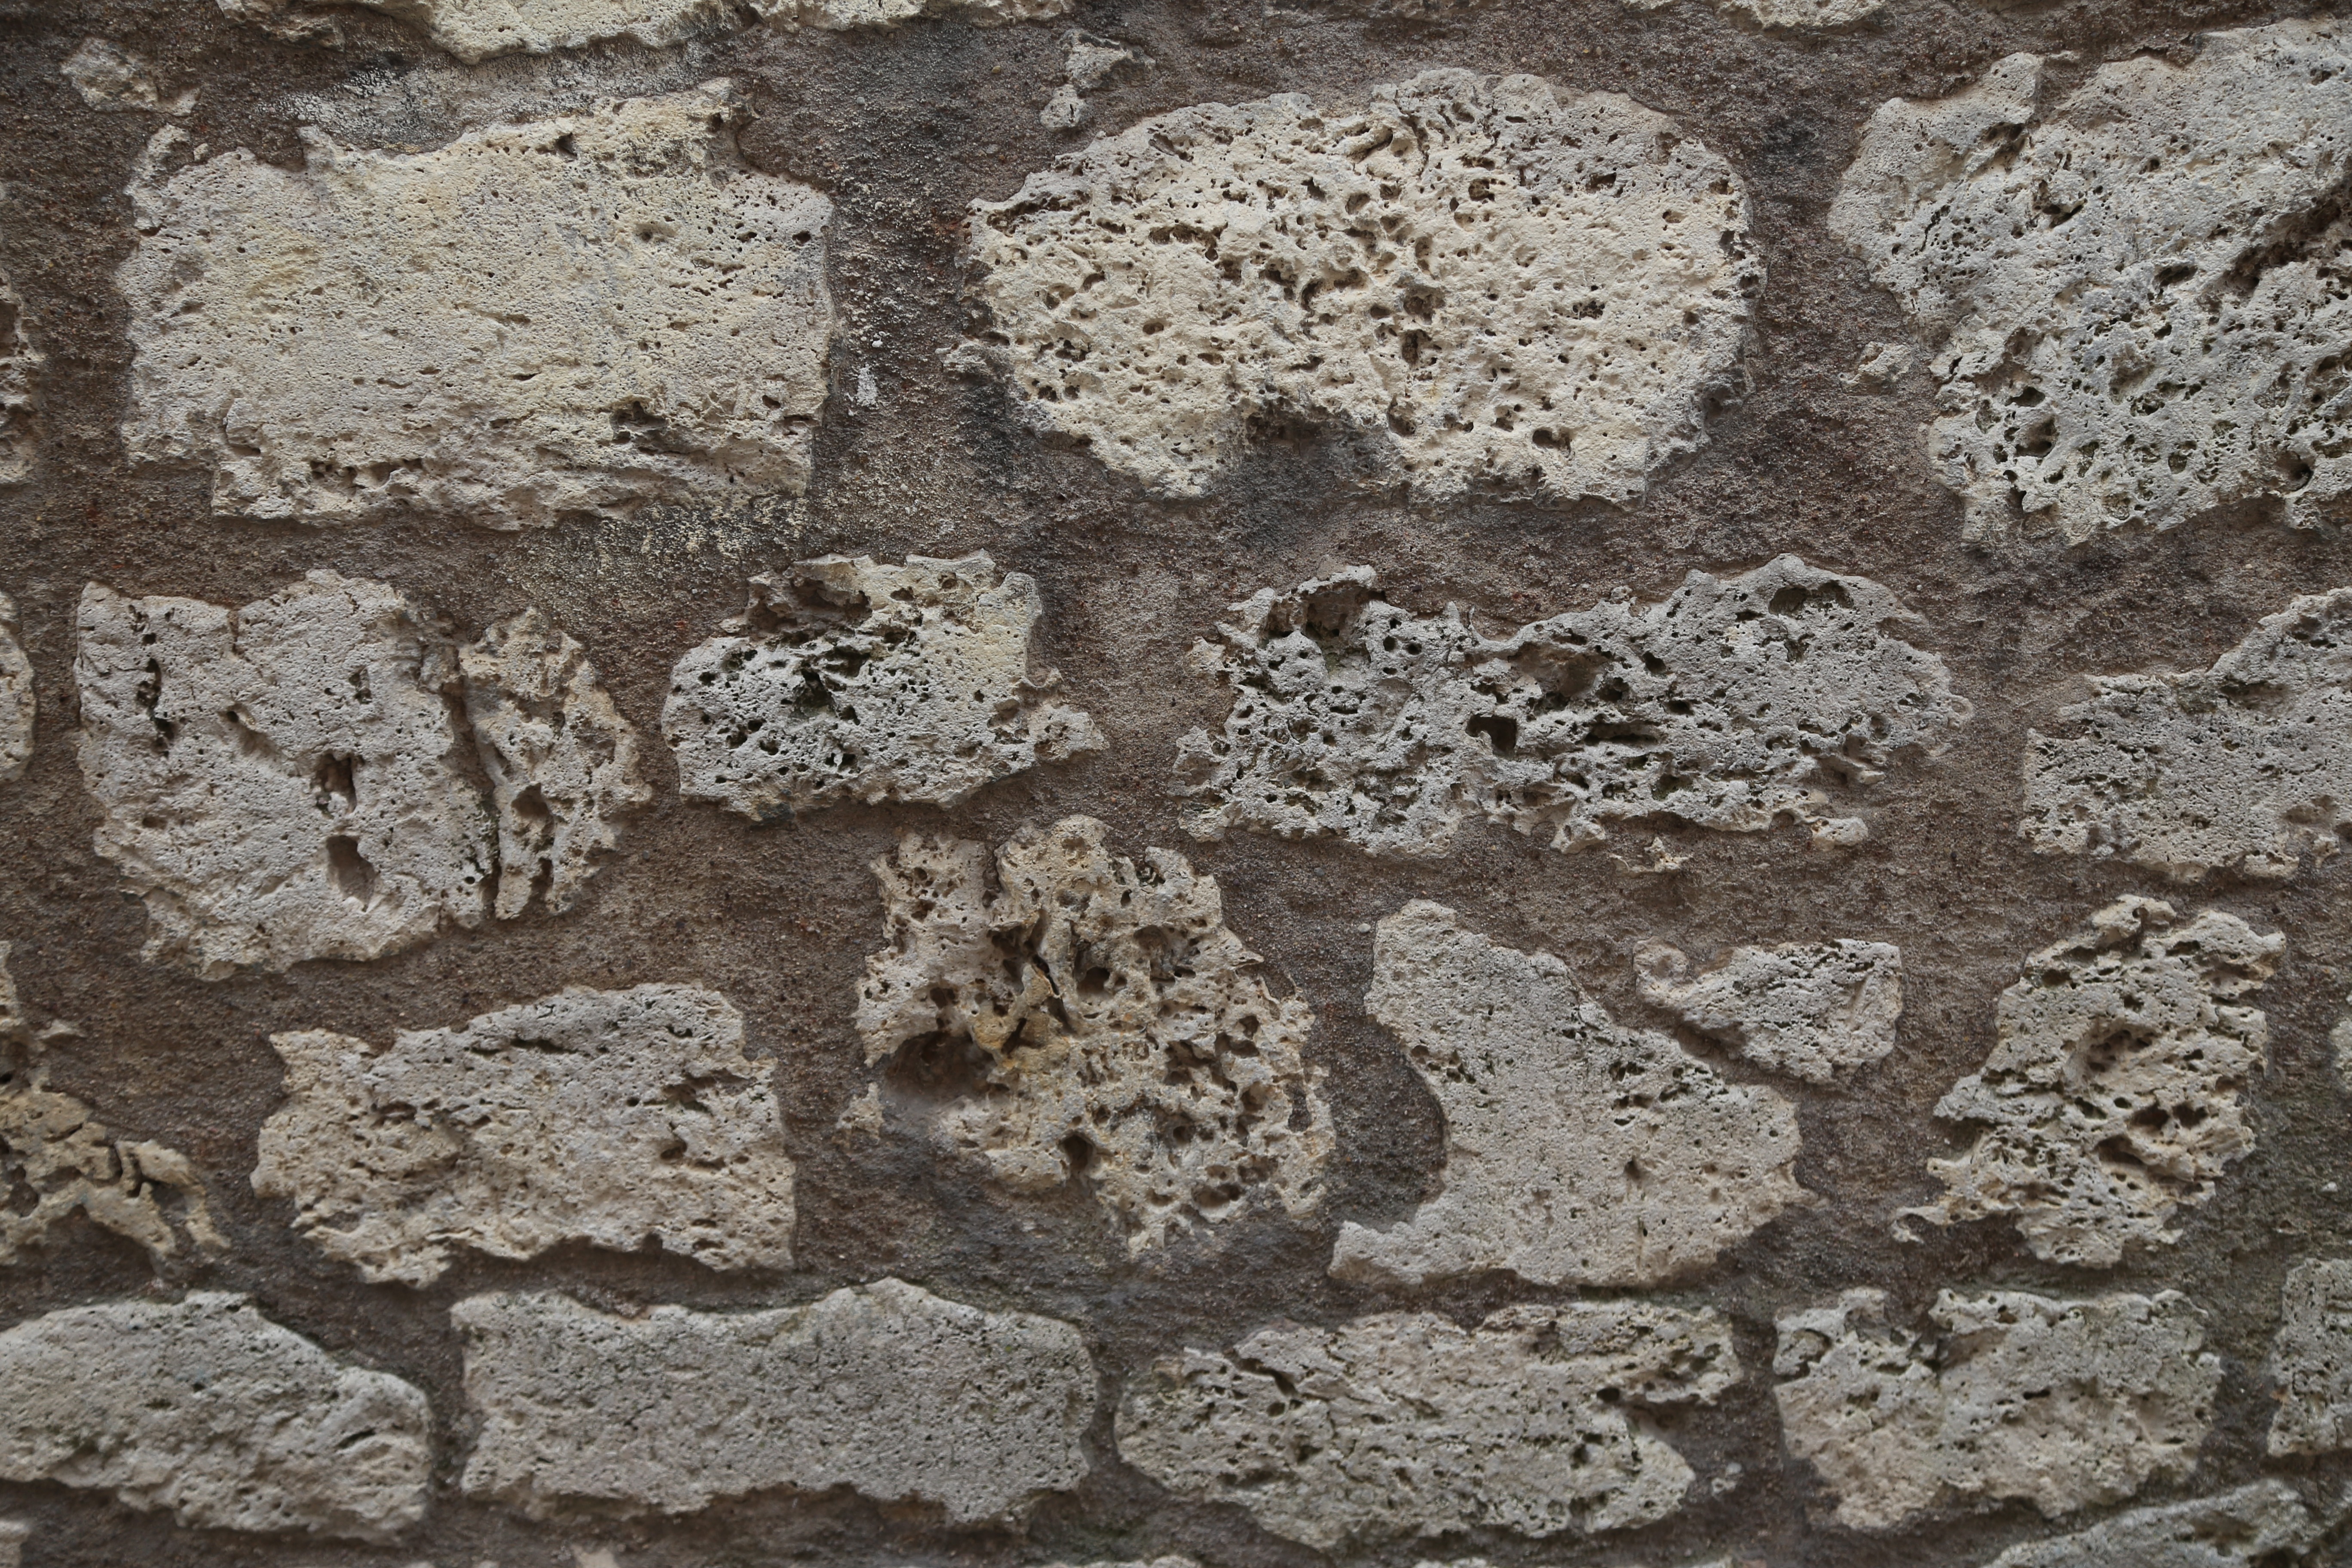
rock, light, structure, texture, building, home, wall, soil, facade, stone wall, brick, material, stones, rubble, background, geology, walls, masonry, flooring, archaeological site, road surface, ancient history, begrenzunbg